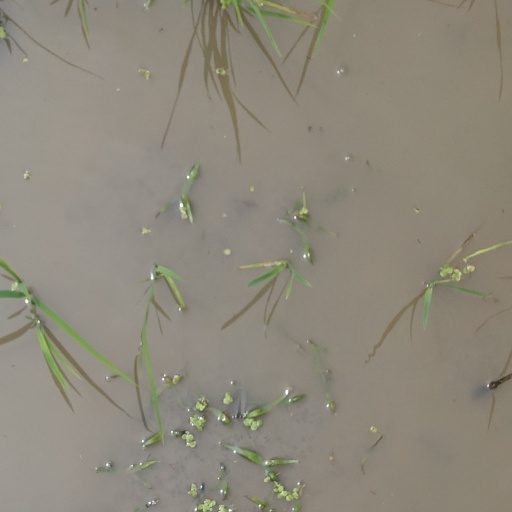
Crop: rice